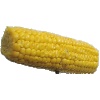
Label: corn